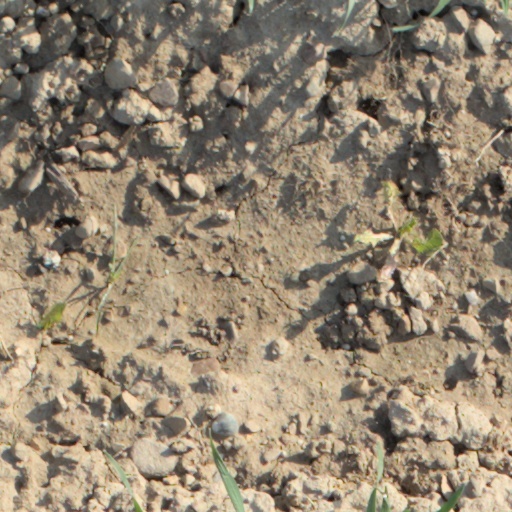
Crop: wheat